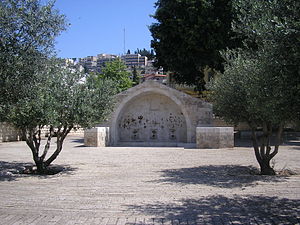
Nazareth
Marias kilde - en gammel kilde fra tiden omkring jomfru Marias tid, som i dag står som et symbol på Nazareth.
Det gamle Nazareth, der ligger i Galilæa i det nordlige Israel, er den største, rigeste og mest moderne arabiske by i landet.